Ella Lillian Wall Van Leer

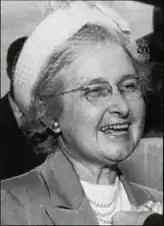

Ella Lillian Wall Van Leer ("née" Ella Lillian Wall; November 11, 1892 – August 8, 1986) was an American artist and architect, women's rights activist, and the first woman to serve in an office of the American Legion in California. She was known as the "First Lady of Georgia Tech" and remained an advocate for women in engineering throughout her entire life.